Raleigh, North Carolina

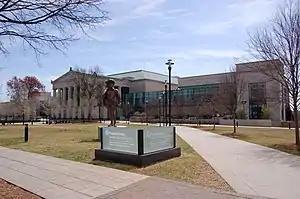
Progress Energy Center for the Performing Arts, 2008

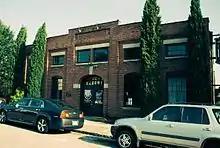
The Videri Chocolate Factory in the Warehouse District

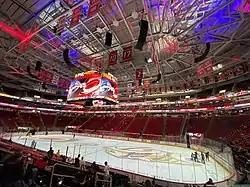
The Lenovo Center in Raleigh

The Coastal Credit Union Music Park at Walnut Creek hosts major international touring acts. In 2011, the Downtown Raleigh Amphitheater opened (now sponsored as the Red Hat Amphitheater), which hosts numerous concerts primarily in the summer months. An additional amphitheater sits on the grounds of the North Carolina Museum of Art, which hosts a summer concert series and outdoor movies. Nearby Cary is home to the Koka Booth Amphitheatre which hosts additional summer concerts and outdoor movies, and serves as the venue for regularly scheduled outdoor concerts by the North Carolina Symphony based in Raleigh. During the North Carolina State Fair, Dorton Arena hosts headline acts. The private Lincoln Theatre is one of several clubs in downtown Raleigh that schedules many concerts throughout the year in multiple formats (rock, pop, country).